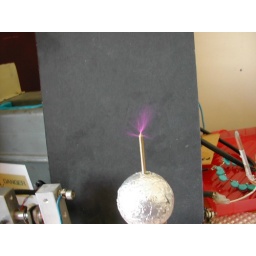
The top load is a cats toy ball made of foam rubber and wrapped in foil